Zhang Yimou

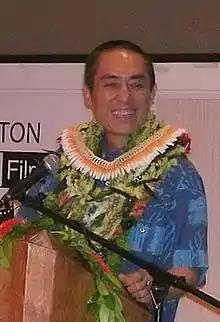
Zhang Yimou at the Hawaii International Film Festival in 2005

"Happy Times", a relatively unknown film by Zhang, was based loosely on the short story "", by Mo Yan. Starring popular Chinese actor Zhao Benshan and actress Dong Jie, it was an official selection for the Berlin International Film Festival in 2002.